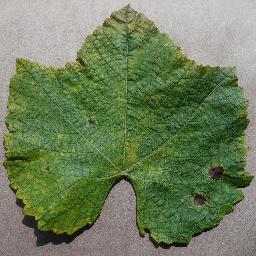
Label: Grape___Leaf_blight_(Isariopsis_Leaf_Spot)